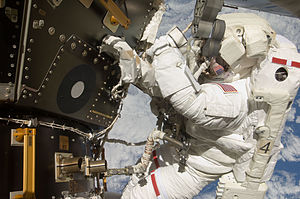
STS-127 / Missionen / Anden rumvandring (sjette dag)
STS-127 var rumfærgen Endeavours 23. rummission, opsendt d. 16. juli 2009 klokken 00.03 dansk tid. Lokal tid om aftenen d. 15 juli 6:03 pm EDT, med et opsendelsesvindue på 10 minutter. Det var det sjette opsendelsesforsøg, to af de planlagte opsendelser blev aflyst pga. tekniske problemer, de tre andre forsøg blev aflyst pga. vejret.